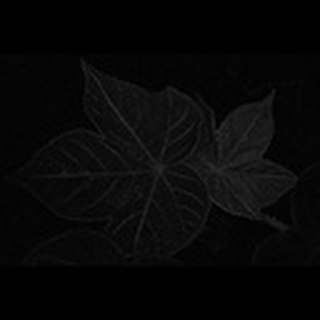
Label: healthy_cotton